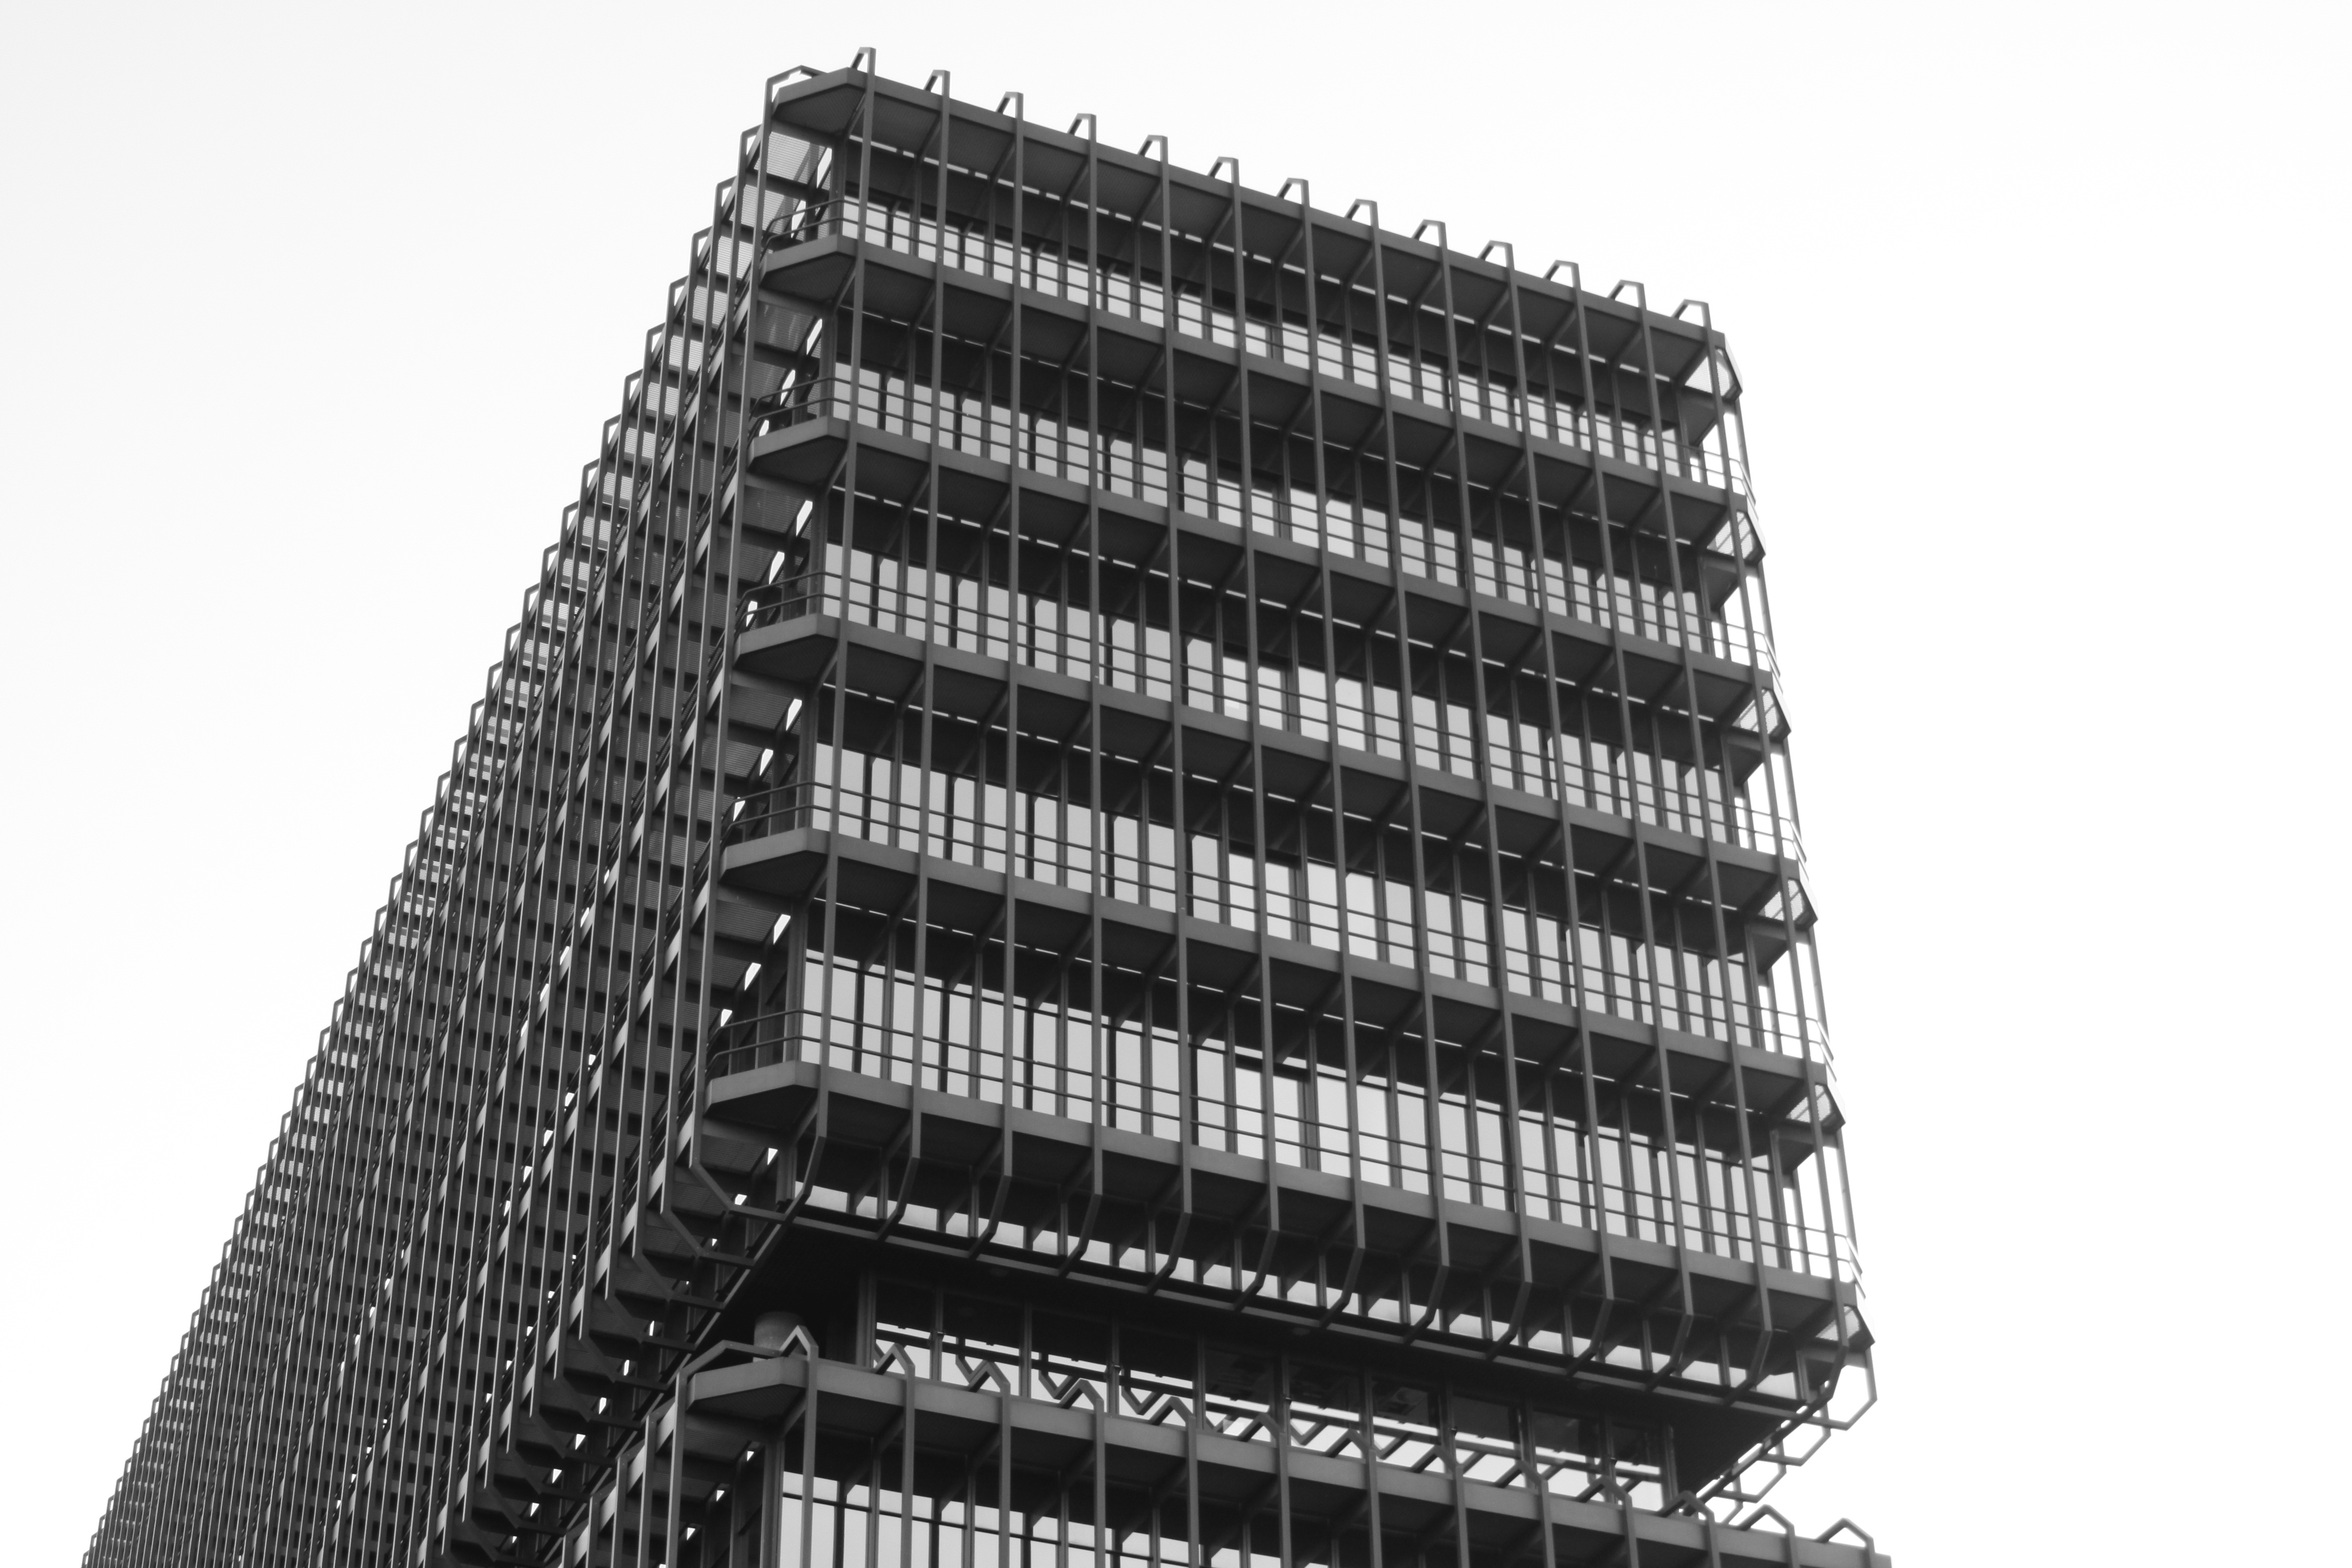
black and white, architecture, building, home, skyscraper, pattern, line, tower, facade, monochrome, tower block, design, symmetry, condominium, black and white photo, monochrome photography, brutalist architecture